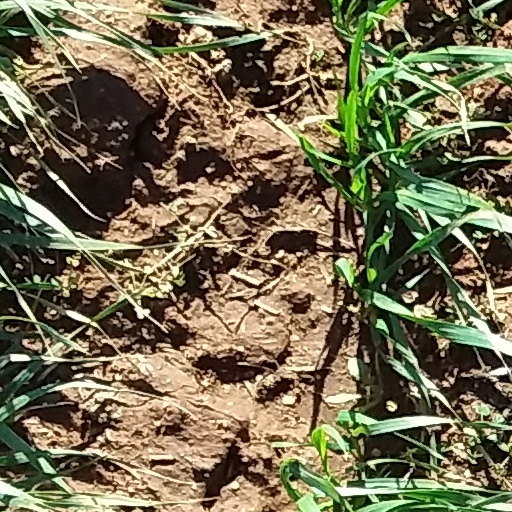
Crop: wheat